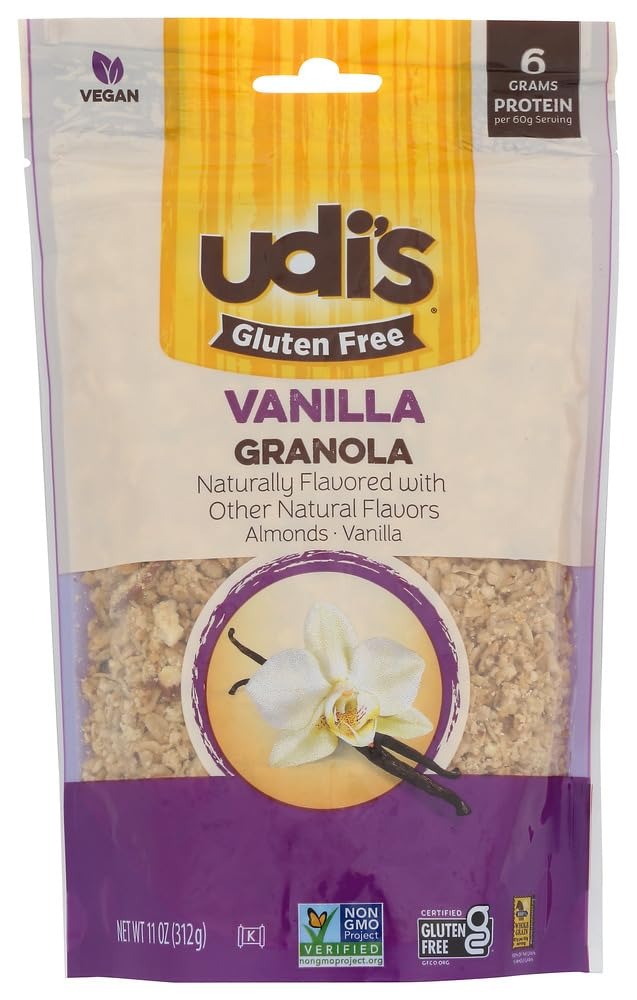
Item Name: UDI's Gluten Free Granola Vanilla -- 12 oz Each / Pack of 2
Value: 2.0
Unit: Count

Price: 29.44